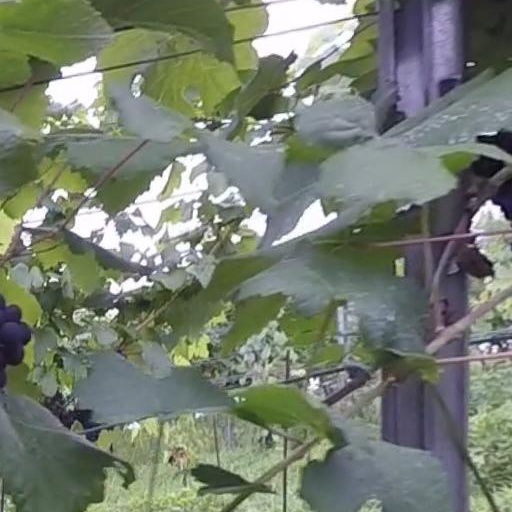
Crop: grape